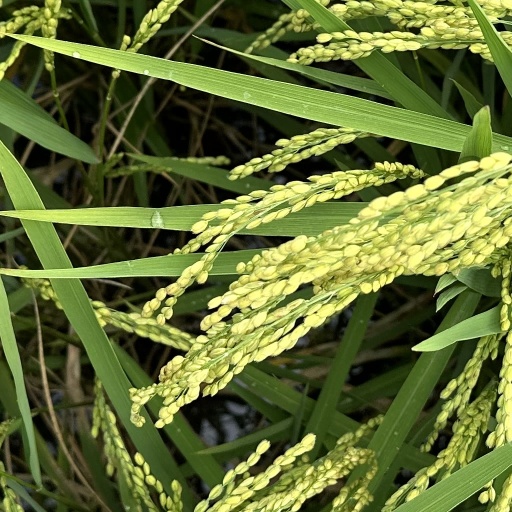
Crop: rice